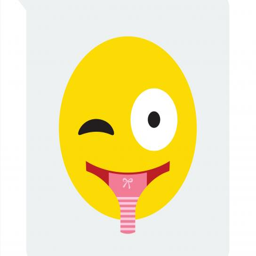
print ad - what 's behind the smile